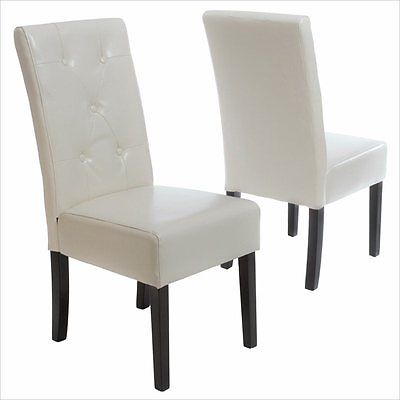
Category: chair